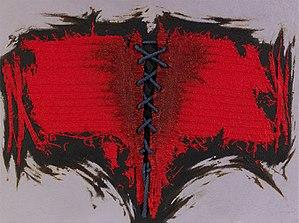
Jiménez-Balaguer Quand on s’attache 2010 Español: Jiménez-Balaguer Cuando uno se encariña 2010 Català: Jiménez-Balaguer Quan un agafa affecta 2010